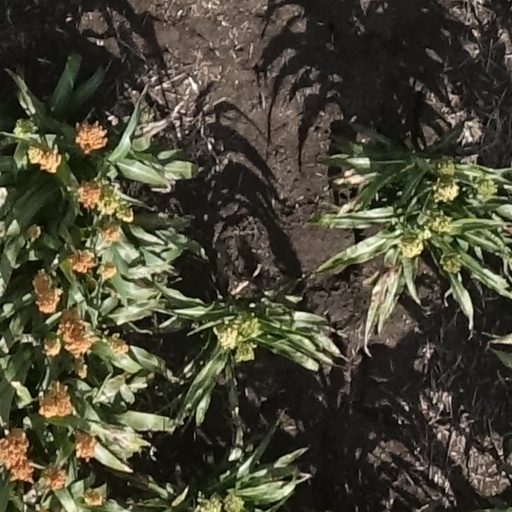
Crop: sorghum